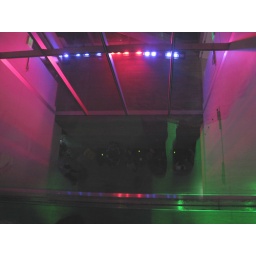
people dining at four tables down below